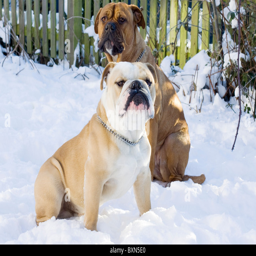
animal sat in the snow